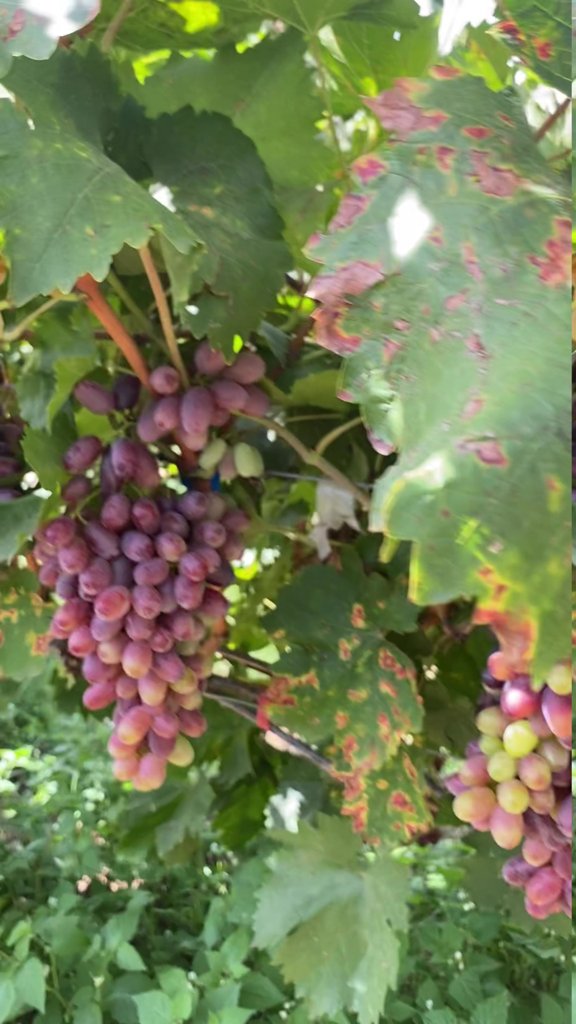
Berries visible: 111
Grape clusters: 3